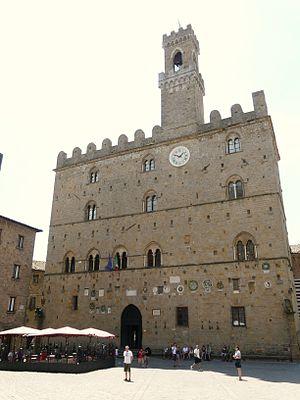
La république de Volterra était une république communale de l'Italie médiévale qui exista entre le milieu du XIIᵉ siècle et 1361, date de son intégration à la république de Florence.